Rotunda of Saint Catherine

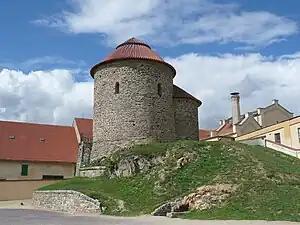
Rotunda of St. Catherine

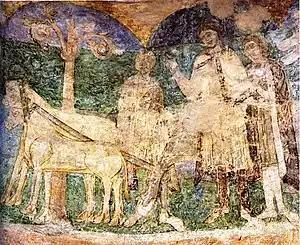
Part of the fresco in the Rotunda of St. Catherine (Přemysl the Ploughman)

The Rotunda of St. Catherine, known as the Znojmo Rotunda ("Znojemská rotunda"), is a Romanesque rotunda located in Znojmo, Czech Republic. It is the town's most valuable monument, and features one of the oldest fresco compositions in the Czech lands. Besides the religious motives, of particular importance is the praising portrayal of the ruling Přemyslid dynasty.